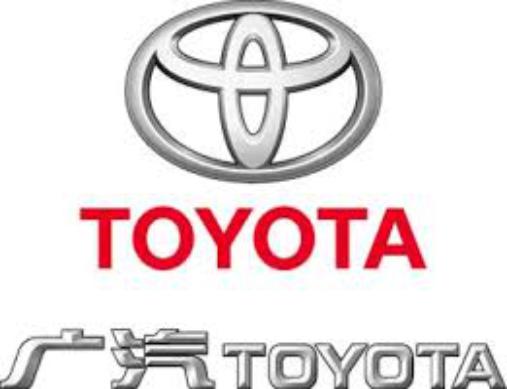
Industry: Transportation